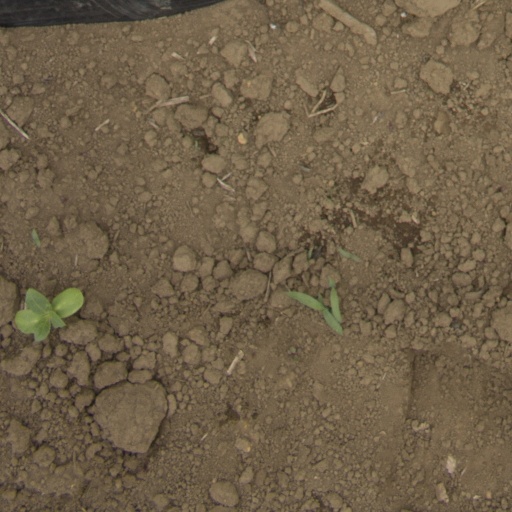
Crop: Jerusalem artichoke